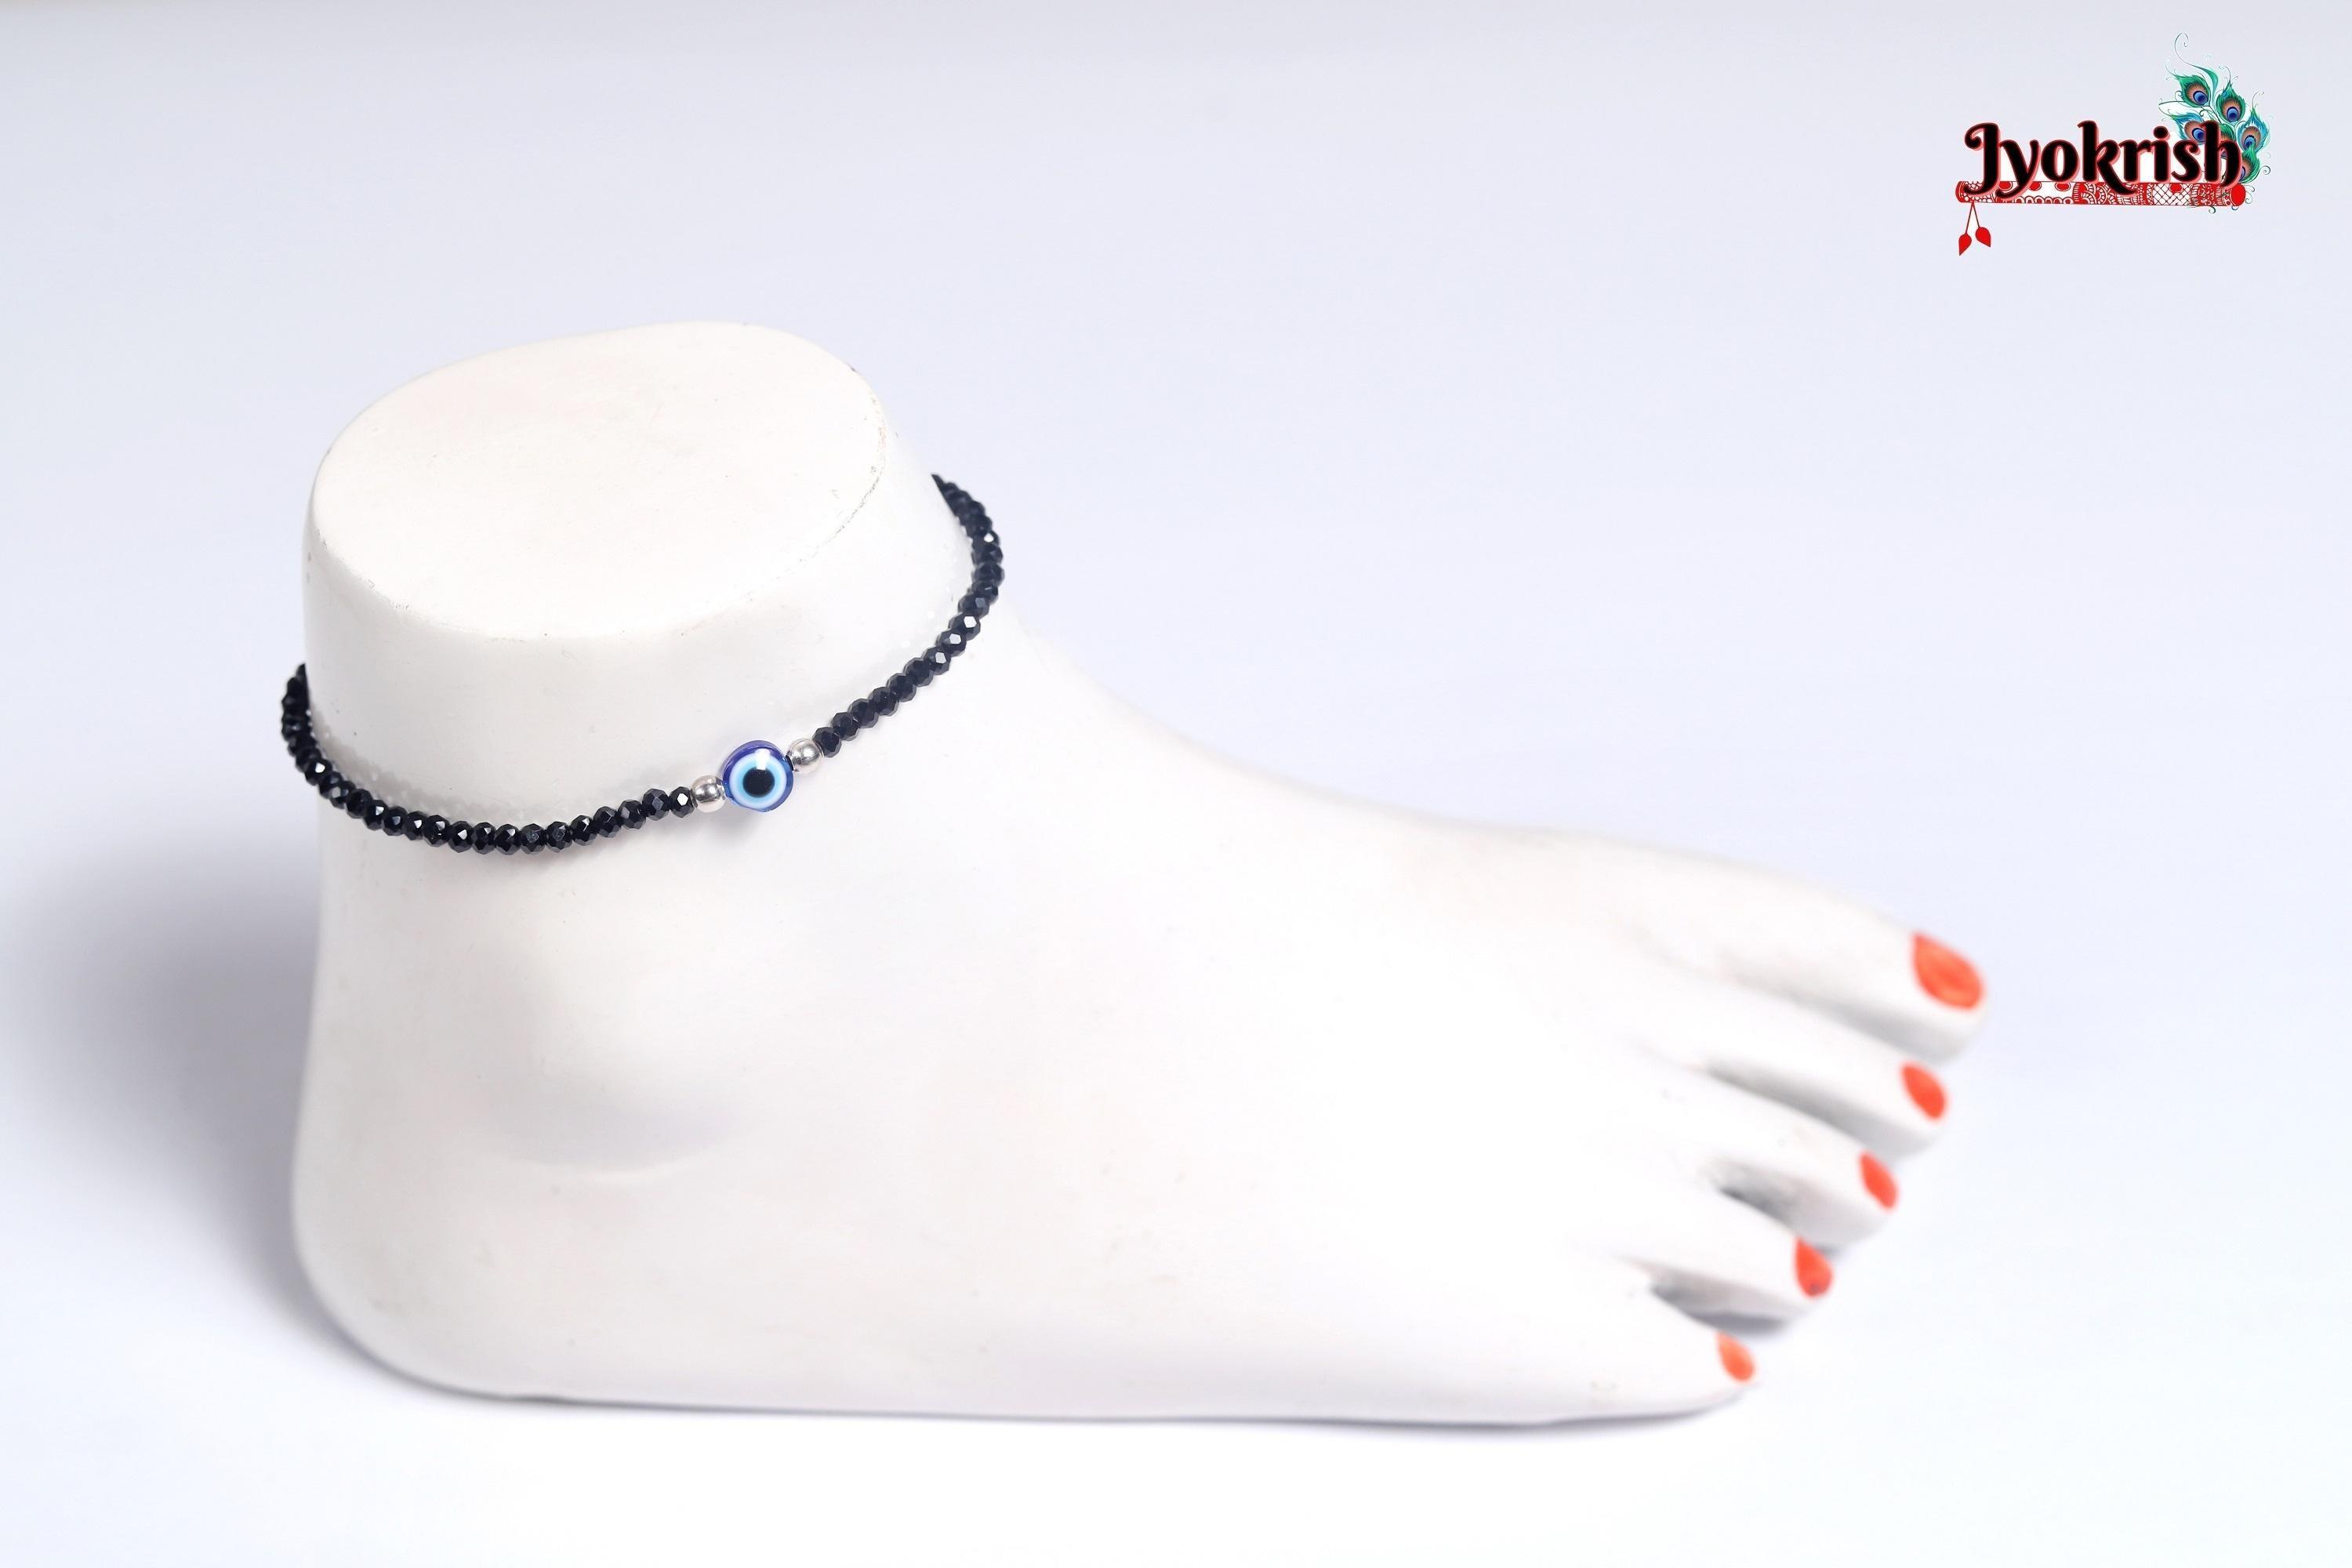
JYOKRISH Handmade Adjustable Black thread With 3 Evil eye Nazariya Anklet for Girls |Women | Free Size |Pair of 1 | Nazarbattu |Lucky Protection
Type: Anklet
Brand: JYOKRISH
Price: Rs. 279
​ ​
Features: Having one of these accessories on your body will ward off any negative thoughts and protect you all day.,Single Piece of White metal Silver Anklet Stay As It Is, Very Demandable, Light weight, Easy to wear.,Our jewellery is Nickel Free,Lead Free and Non-allergic to all skin types,This lightweight and comfortable anklet is a perfect all-season item to wear during the day and into the evening!,Clasp Type-Fold over,Adjustable length suitable for most feet